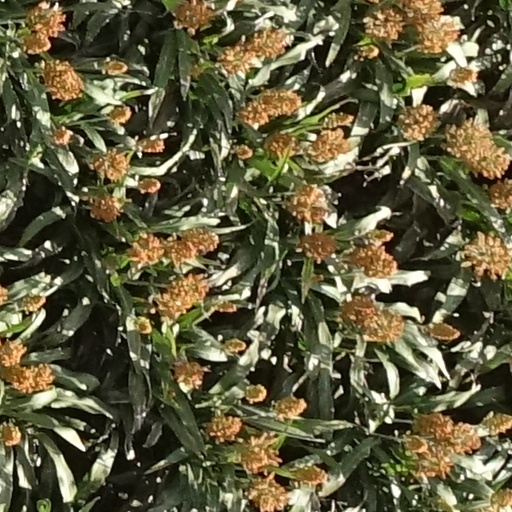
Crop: sorghum